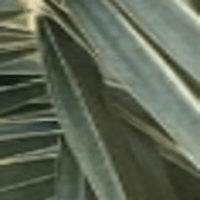
Label: Healthy sample